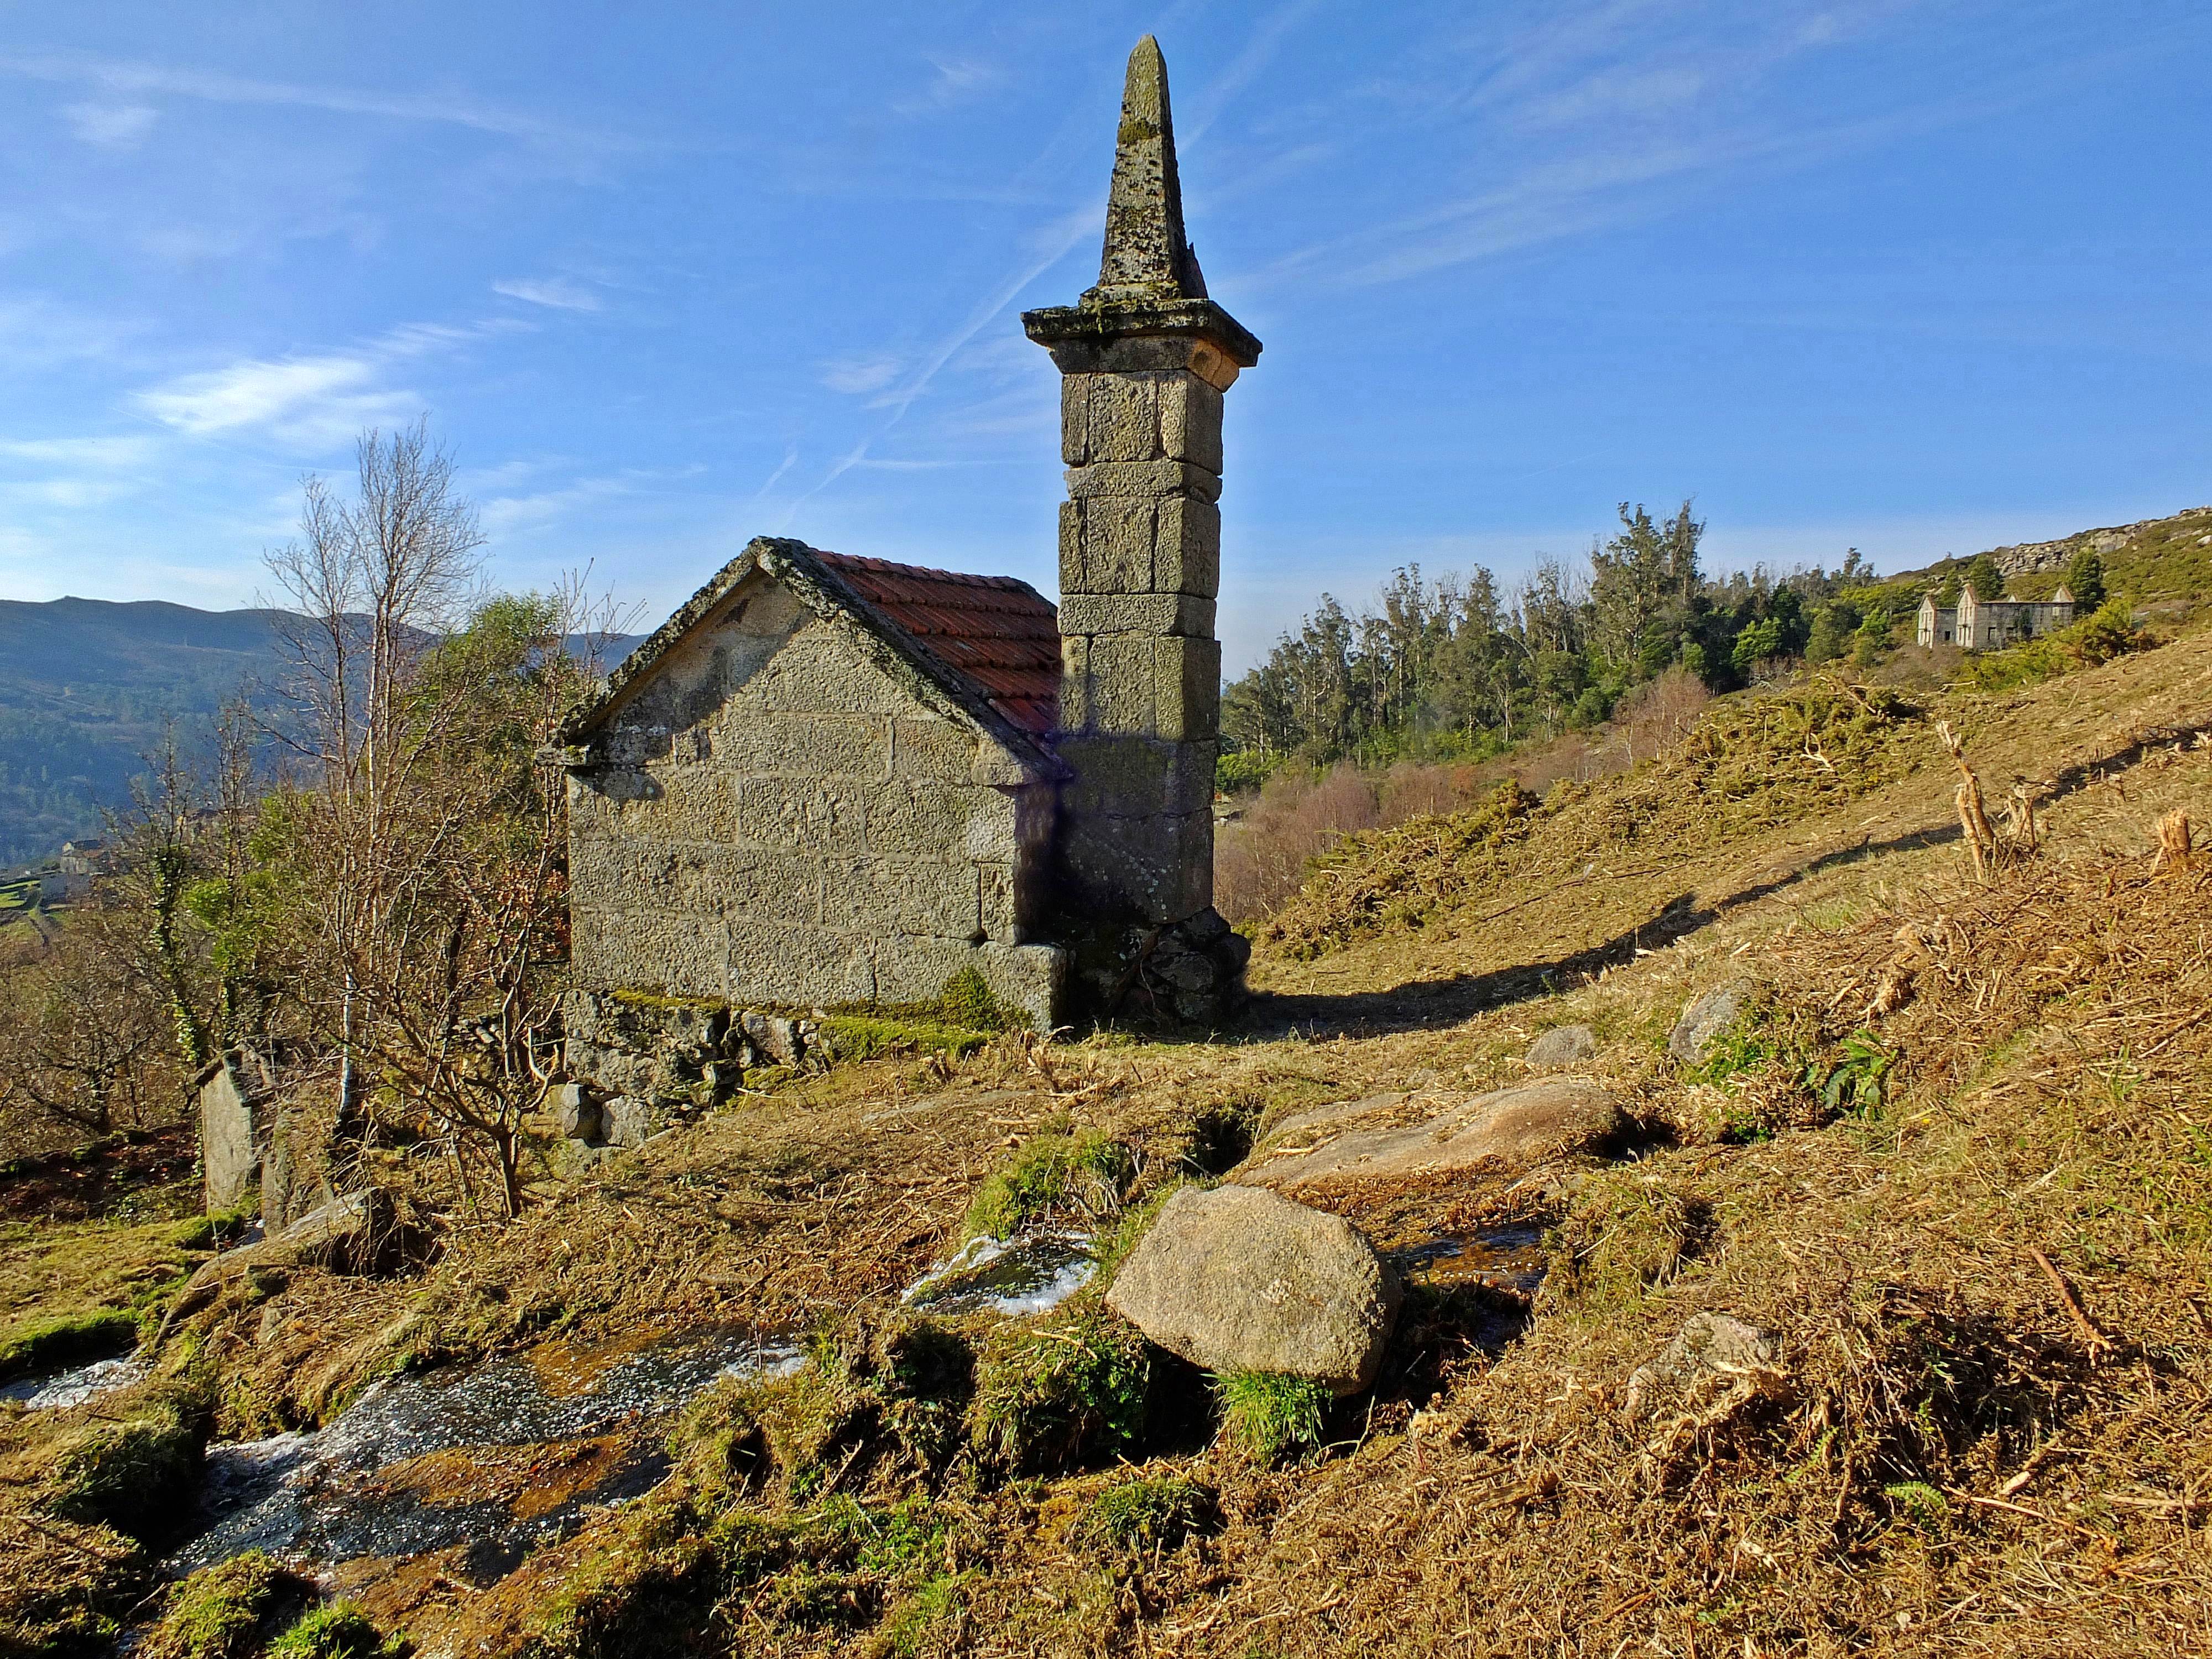
landscape, mountain, hill, building, tower, chapel, place of worship, spain, ruins, monastery, galicia, pontevedra, paisajes, espana, ggl1, gaby1, alama, fujifilmxs1, covelo, rural area, historic site, ancient history